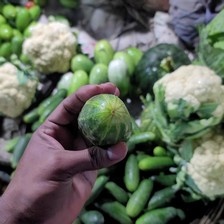
Label: cucumber